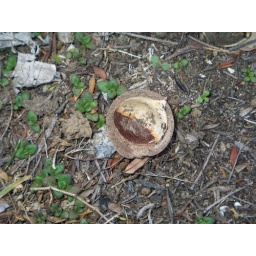
Found this on the ground outside, no nut trees around our house, so a bird must have dropped it.